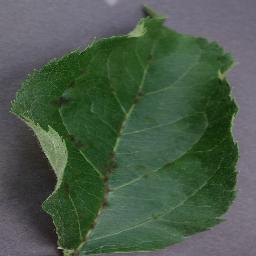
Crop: apple
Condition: scab